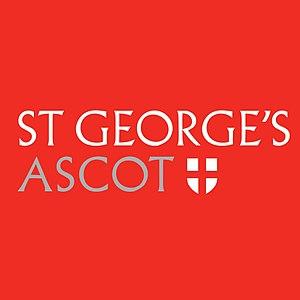
La St. George's School est un établissement scolaire britannique de la ville d'Ascot, dans le Berkshire, en Angleterre. Il fut initialement fondé comme une école pour garçons de 8 à 13 ans, puis devint un pensionnat pour jeunes filles.